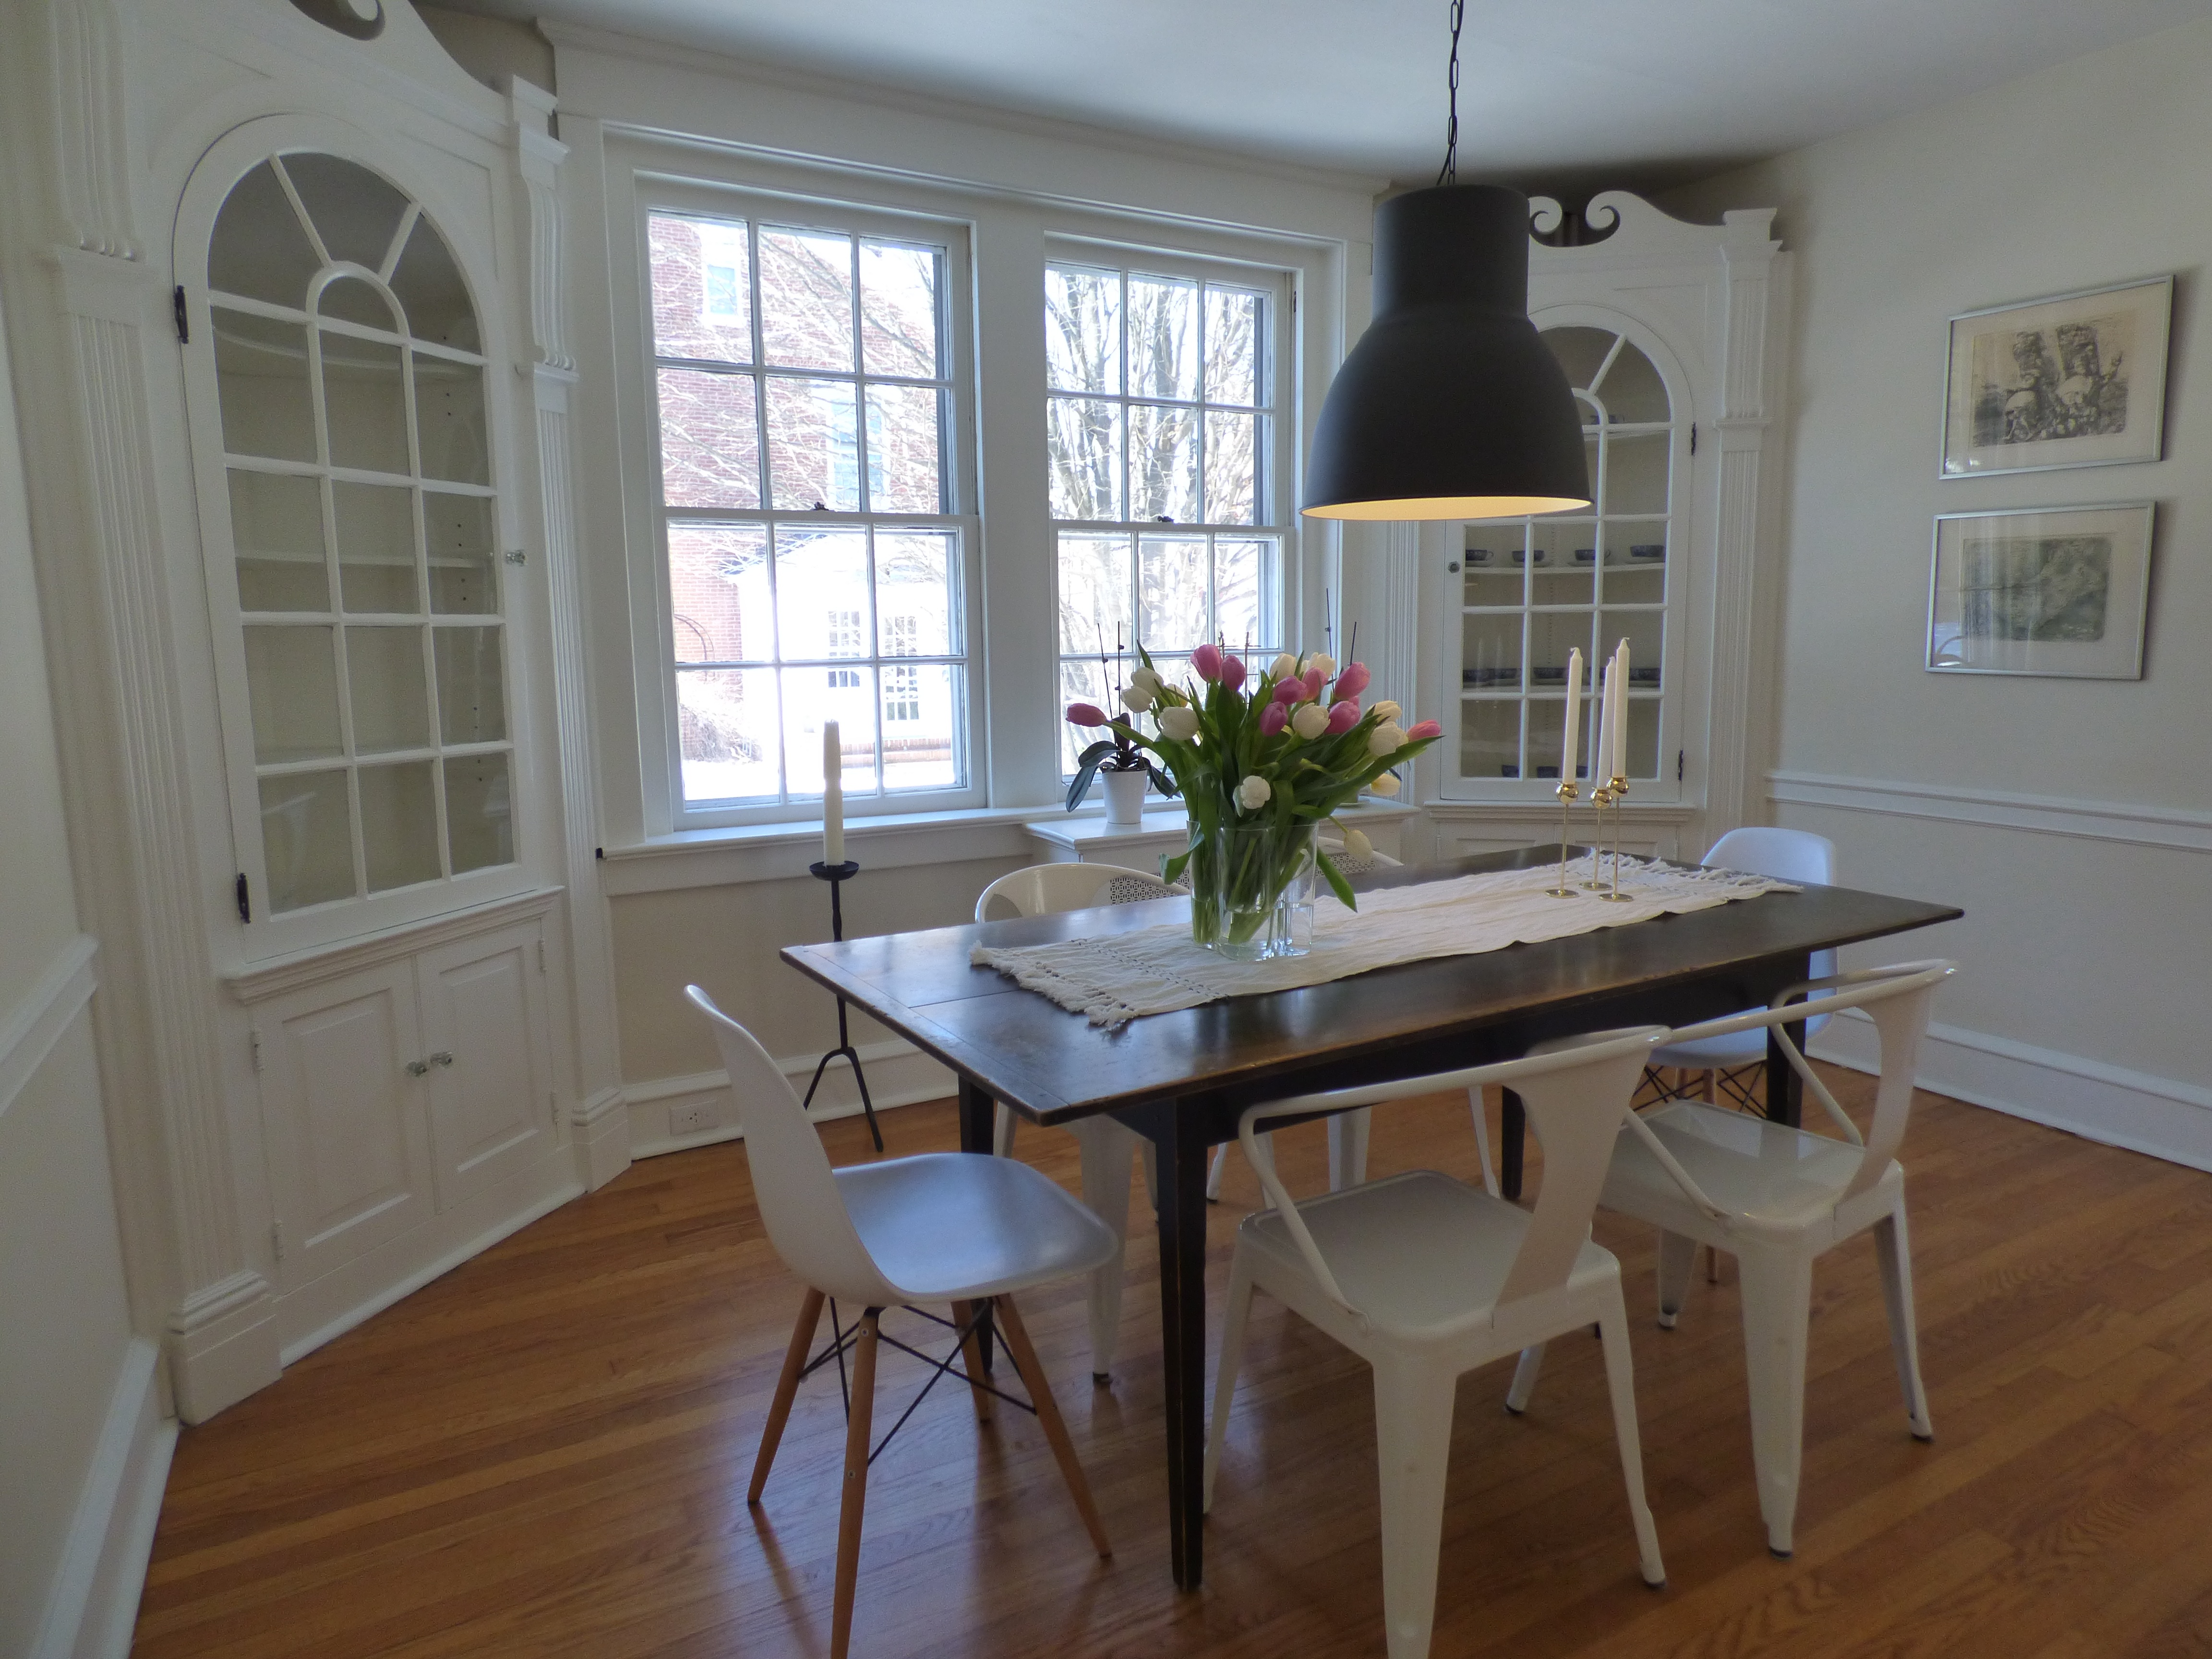
table, wood, white, chair, floor, interior, home, rustic, cottage, metal, kitchen, industrial, property, living room, lamp, room, decor, apartment, modern, interior design, eating, hardwood, dining, woodwork, farmhouse, estate, real estate, dining room, flooring, cabinets, wood flooring, laminate flooring, cabinetry, cuisine classique